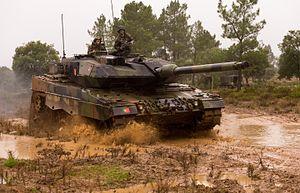
L'Exército Português est l'Armée de terre du Portugal. Elle fut créée dès les premières heures du Portugal. Elle a pour objectifs de maintenir l'intégrité territoriale et la souveraineté nationale du pays. Le commandant en chef est le chef de l'état major de l'Armée, soit actuellement José Luís Pinto Ramalho.